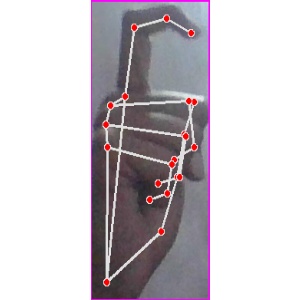
अक्षर: ट